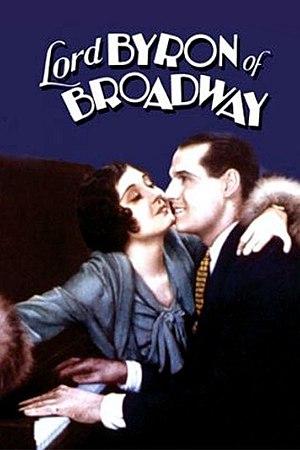
Lord Byron of Broadway est un film américain réalisé par Harry Beaumont et William Nigh et sorti en 1930.